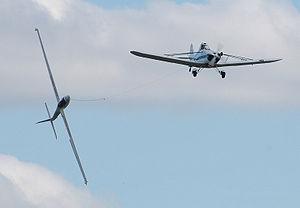
Swift S-1 est un planeur monoplace avec train d'atterrissage rétractable. Il fut fabriqué par Margański & Mysłowski, mais n'est plus en production.